Paul Oestreicher

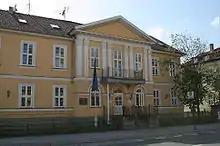
Oestreicher's home in Meiningen until 1938

In 1938, shortly after he began school, his family had to leave their home in Germany due to the Jewish ancestry of his father, the paediatrician Paul Oestreicher (1896–1981). They found asylum in New Zealand in 1939, where he grew up. He studied Political Science and German Literature at the University of Otago and the Victoria University of Wellington in New Zealand from 1949–1955, completing an MA with a thesis on the history of conscientious objection to WWII in New Zealand (1955). Whilst he was at the University of Otago he was editor of its student newspaper, Critic. He then moved to the University of Bonn for a two-year Alexander von Humboldt research fellowship to study Christianity and Marxism under professor Helmut Gollwitzer. Between 1956 and 1958 he trained as an Anglican Priest at Lincoln Theological College. There, he married the Berlin physiotherapist Lore, née Feind. There followed four children Barbara, Martin, Nicola and Daniel (dec.).